Trapdoor

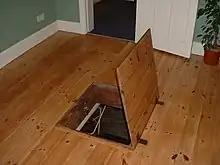
A trapdoor to a bomb shelter from World War II

A trapdoor or hatch is a sliding or hinged door that is flush with the surface of a floor, ceiling, or roof. It is traditionally small in size. It was invented to facilitate the hoisting of grain up through mills, however, its list of uses has grown over time. The trapdoor has played a pivotal function in the operation of the gallows, cargo ships, trains, booby traps, and more recently theatre and films.